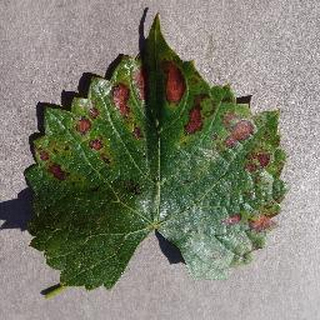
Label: grape_esca_black_measles